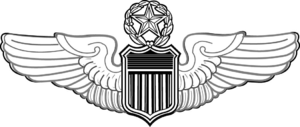
Le general Mark Anthony Welsh III, né le 26 janvier 1953 à San Antonio au Texas, il est Chief of Staff of the United States Air Force de 2012 à 2016, c'est-à-dire chef d'état-major de l'armée de l'air américaine depuis le 10 août 2012. Il a pris sa retraite le 24 juin 2016.
Carl Andrew Spaatz, né le 28 juin 1891 à Boyertown et mort le 14 juillet 1974 à Washington, est un général d'aviation américain de la Seconde Guerre mondiale. Il commanda les forces aériennes alliées occidentales en Europe contre l'Allemagne puis dans le Pacifique contre le Japon. Il fut après guerre le premier chef d'état-major de l'US Air Force nouvellement créée.
Le lieutenant-général George Hammond est un personnage de l'univers de fiction de la série télévisée Stargate SG-1, interprété par l'acteur Don S. Davis. Dans l'épisode 1969, le rôle est interprété par Aaron Pearl : en effet, l'équipe SG-1 se retrouve propulsée en 1969, et rencontre le lieutenant Hammond, bien avant que celui-ci ne devienne général.